Cimarron (novel)

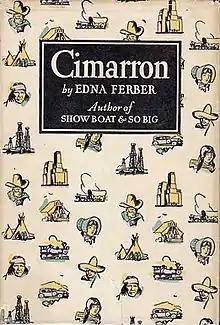
First edition (Doubleday, Doran)

Cimarron is a novel by Edna Ferber, published in April 1930 and based on development in Oklahoma after the Land Rush. The book was adapted into a critically acclaimed film of the same name, released in 1931 through RKO Pictures. The story was again adapted for the screen by Metro-Goldwyn-Mayer and was released in 1960, to meager success.